Jerry Friesen

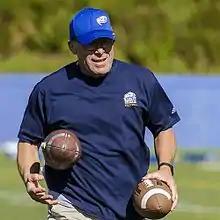
Friesen with UBC in 2013

Jerry Friesen is a former award-winning linebacker in the Canadian Football League and is the special teams coordinator for the Saskatchewan Huskies.